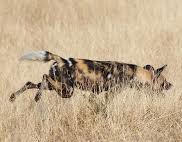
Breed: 211-n000025-African_hunting_dog